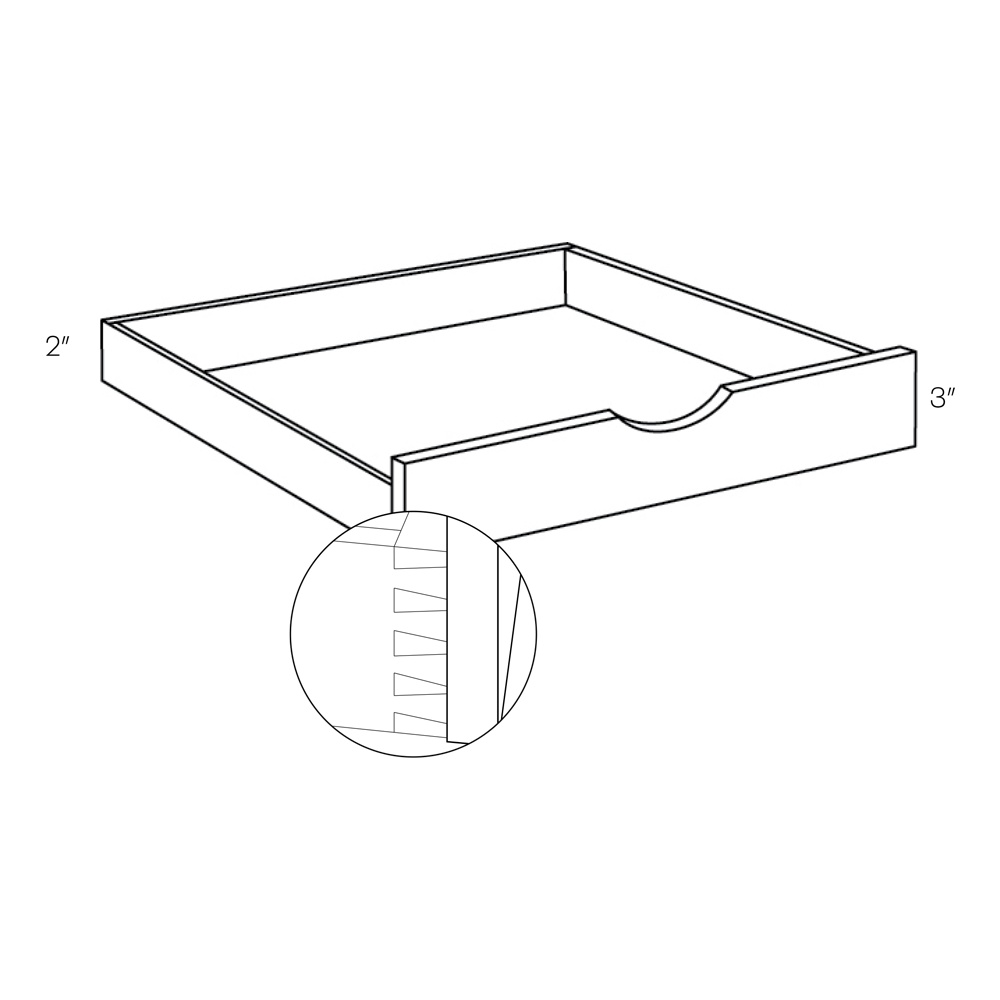
CNC Classic Versailles White 15" W Pull Out Shelf
Versailles is a new modern perspective on the shaker door, a true transitional design that combines the integrity of the past with the styles of today. The 3/4"-wide door frame is made of birch and a veneered center panel. Versailles is paired with our frameless Classic cabinet boxes, with accessories made specifically to accent this sleek door style. Its thin, clean lines will add a sophisticated look to the kitchen of your dreams.
Brand: CNC
Category: Furniture > Cabinets & Storage > Kitchen Cabinets > Drawer Base Kitchen Cabinets